Cessna A-37 Dragonfly

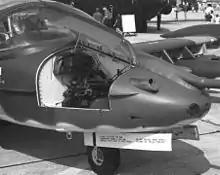
A-37B Minigun in nose compartment

The GPU-2/A and AMD cannon pods were tested with favorable results on the A-37B, but reports indicate that such pods were either seldom or never used in operation.